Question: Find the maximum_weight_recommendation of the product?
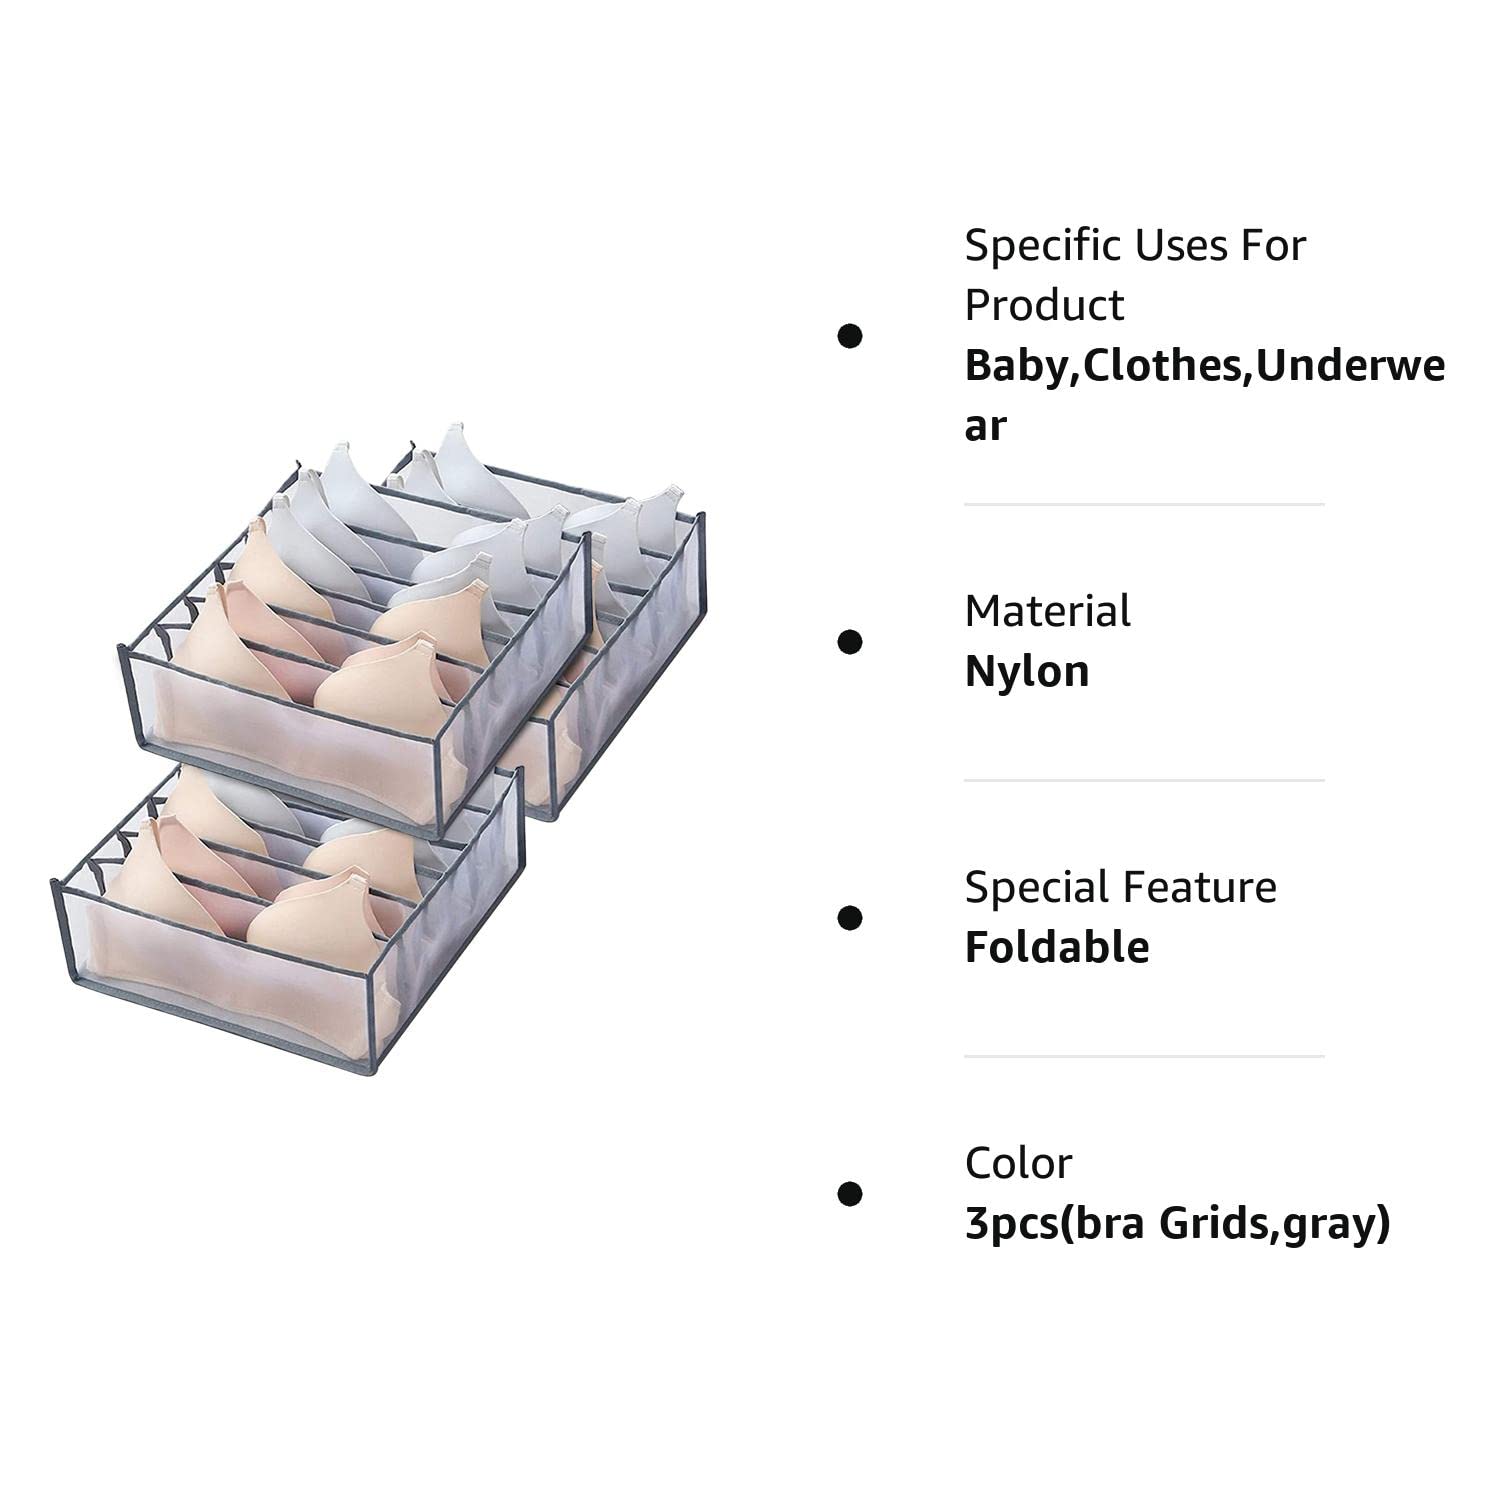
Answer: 3.0 gram